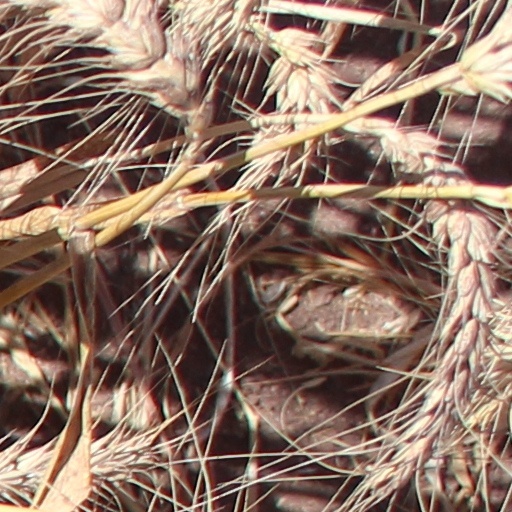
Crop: wheat